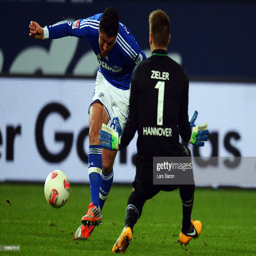
football player scores his teams fourth goal during the match .